NBA Live 08

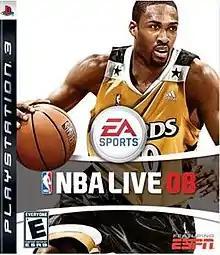
PlayStation 3 cover art featuring Gilbert Arenas.

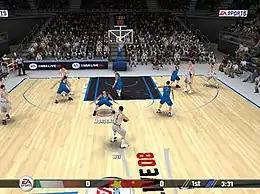
In-game screenshot of "NBA Live 08" (PC version).

NBA Live 08 is the 2007 installment of the "NBA Live" series by EA Sports. It was released for the PlayStation 2, Xbox 360, PlayStation 3, Wii, Windows and PlayStation Portable. This is the first "NBA" video game to include all three next-generation consoles, the first game to be released for Sony's PlayStation 3, and the last "NBA Live" game for the Windows platform.